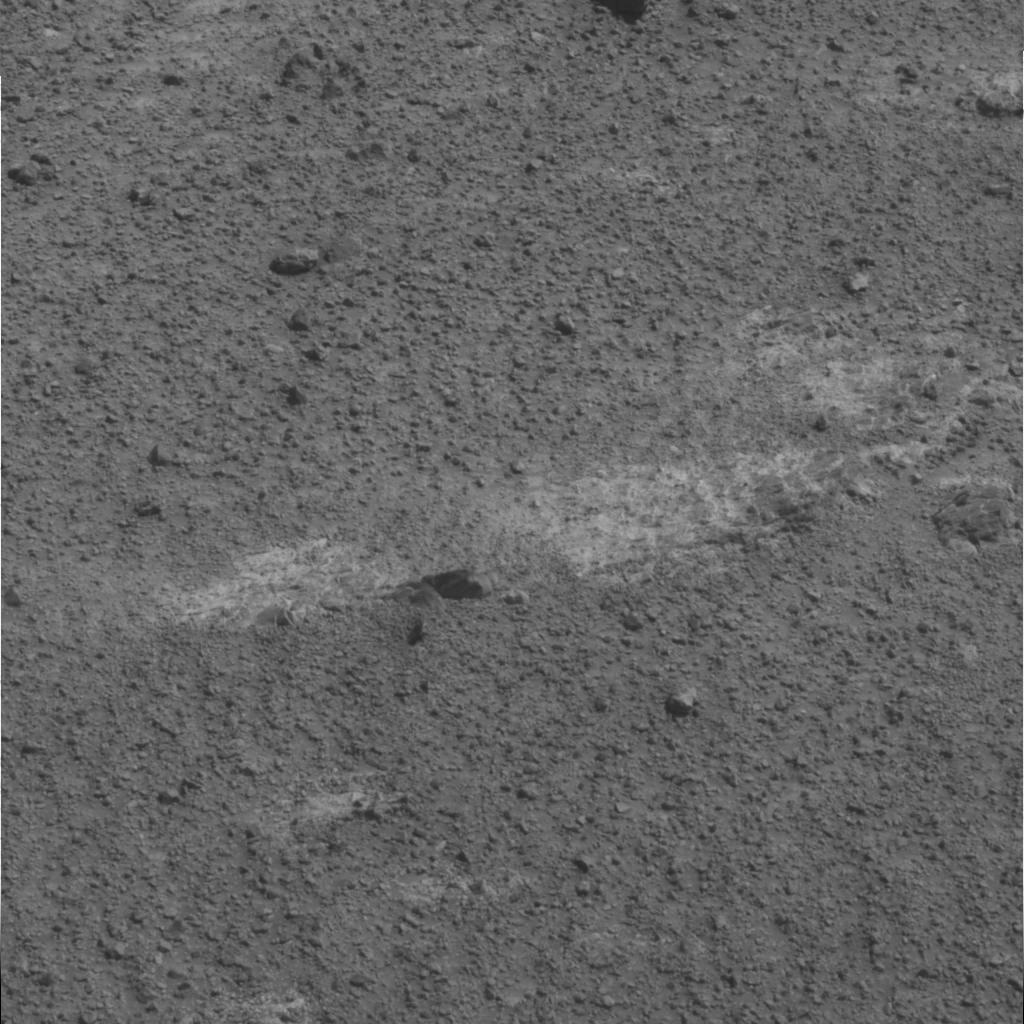
Surface features visible: Rock Outcrops, Clasts, Soil, Nearby Surface